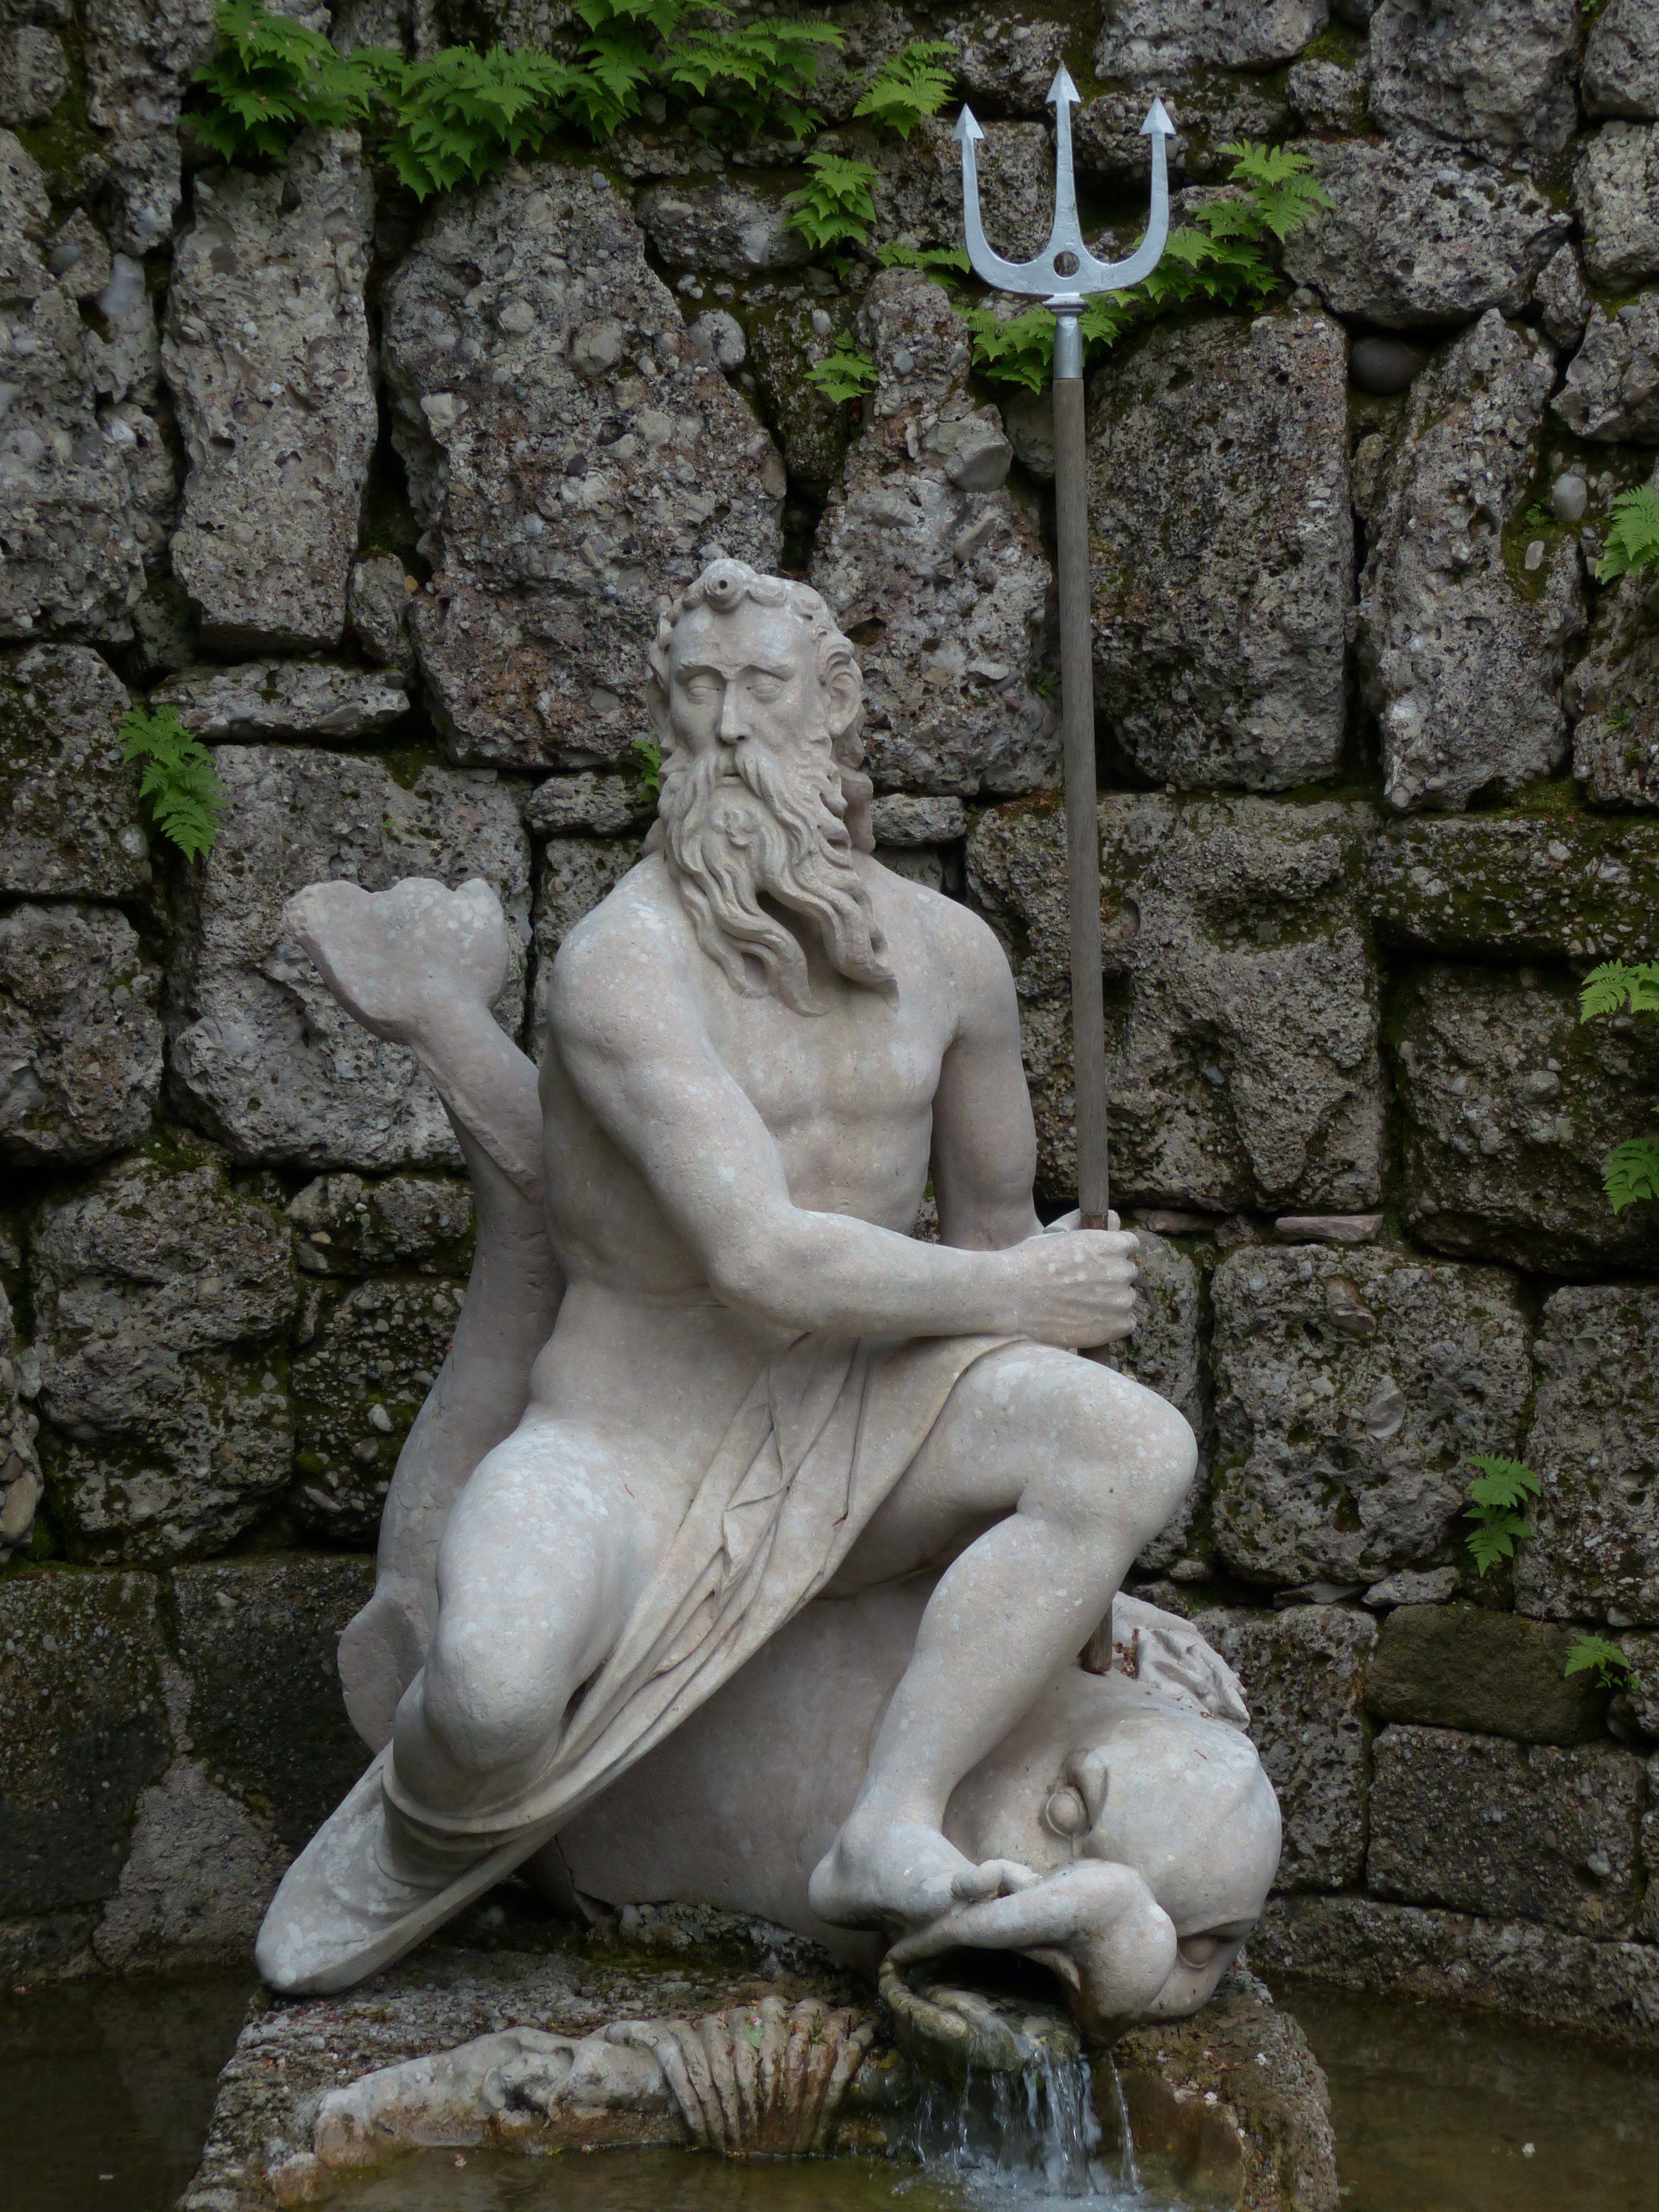
rock, monument, statue, austria, sculpture, art, temple, fountain, carving, trident, water feature, salzburg, mythology, neptune, stone figure, stone carving, ancient history, hellbrunn, human positions, neptune's grotto, figut